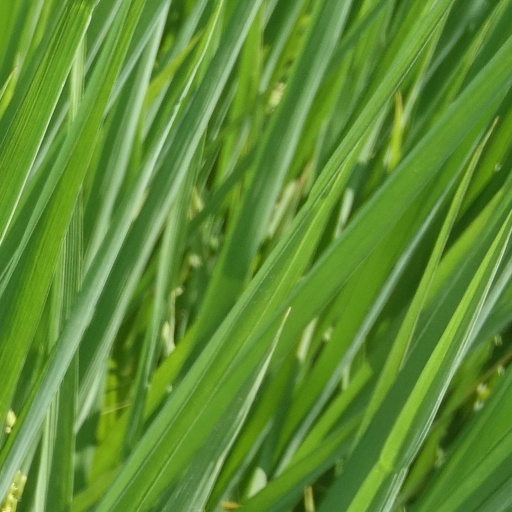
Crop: rice